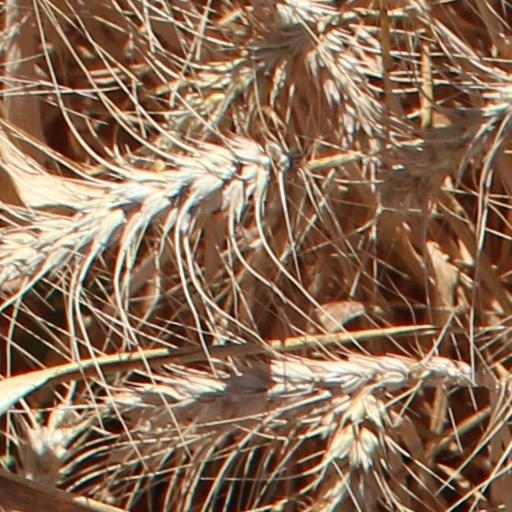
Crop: wheat